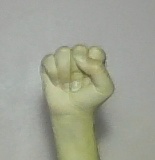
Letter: saad